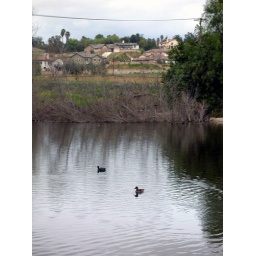
The duck pond next to my parents' house in Escondido.